Thomas Law Hodges

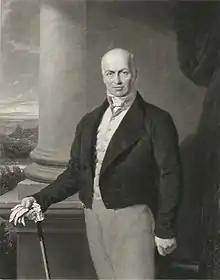
Thomas Law Hodges

Thomas Law Hodges (1776 – 14 May 1857) was an English Whig Party politician who sat in the House of Commons variously between 1830 and 1852.